Jimmie Johnson

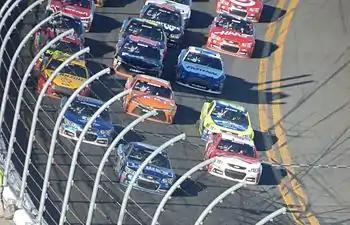
Johnson leading the 2015 Daytona 500.

Statistically, 2014 was one of Johnson's worst seasons to date. He started the season on an up-and-down note but went winless through the first 11 races of the 2014 season (his best finish was 2nd at Martinsville). Skepticism began to arise, as he had never gone more than 12 races into a season without a win, and hadn't gone that long since the first few years of his Cup career. However, Johnson won the Coca-Cola 600, his first win in the race since 2005. Afterward, he went on to win at Dover the following week, making it the 13th time he had back-to-back wins.